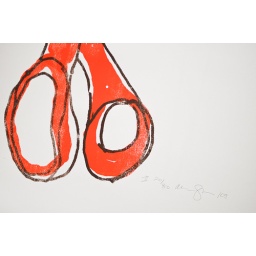
2 colour screen print hanging in the workroom's window